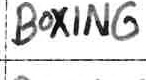
Label: boxing